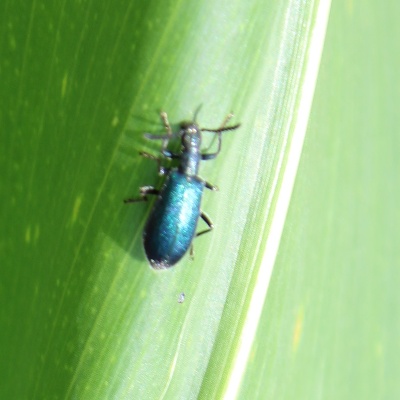
Crop: Maize
Condition: leaf beetle